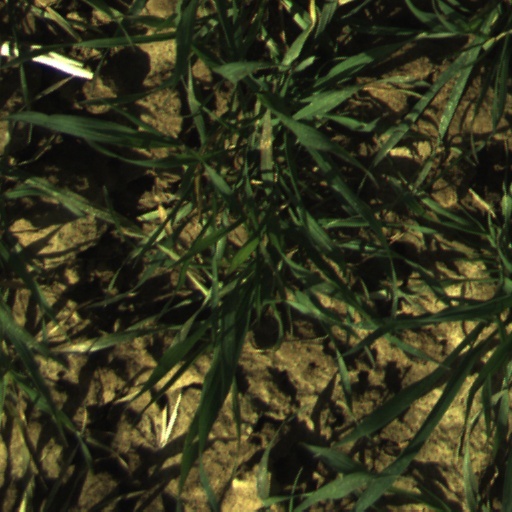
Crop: wheat